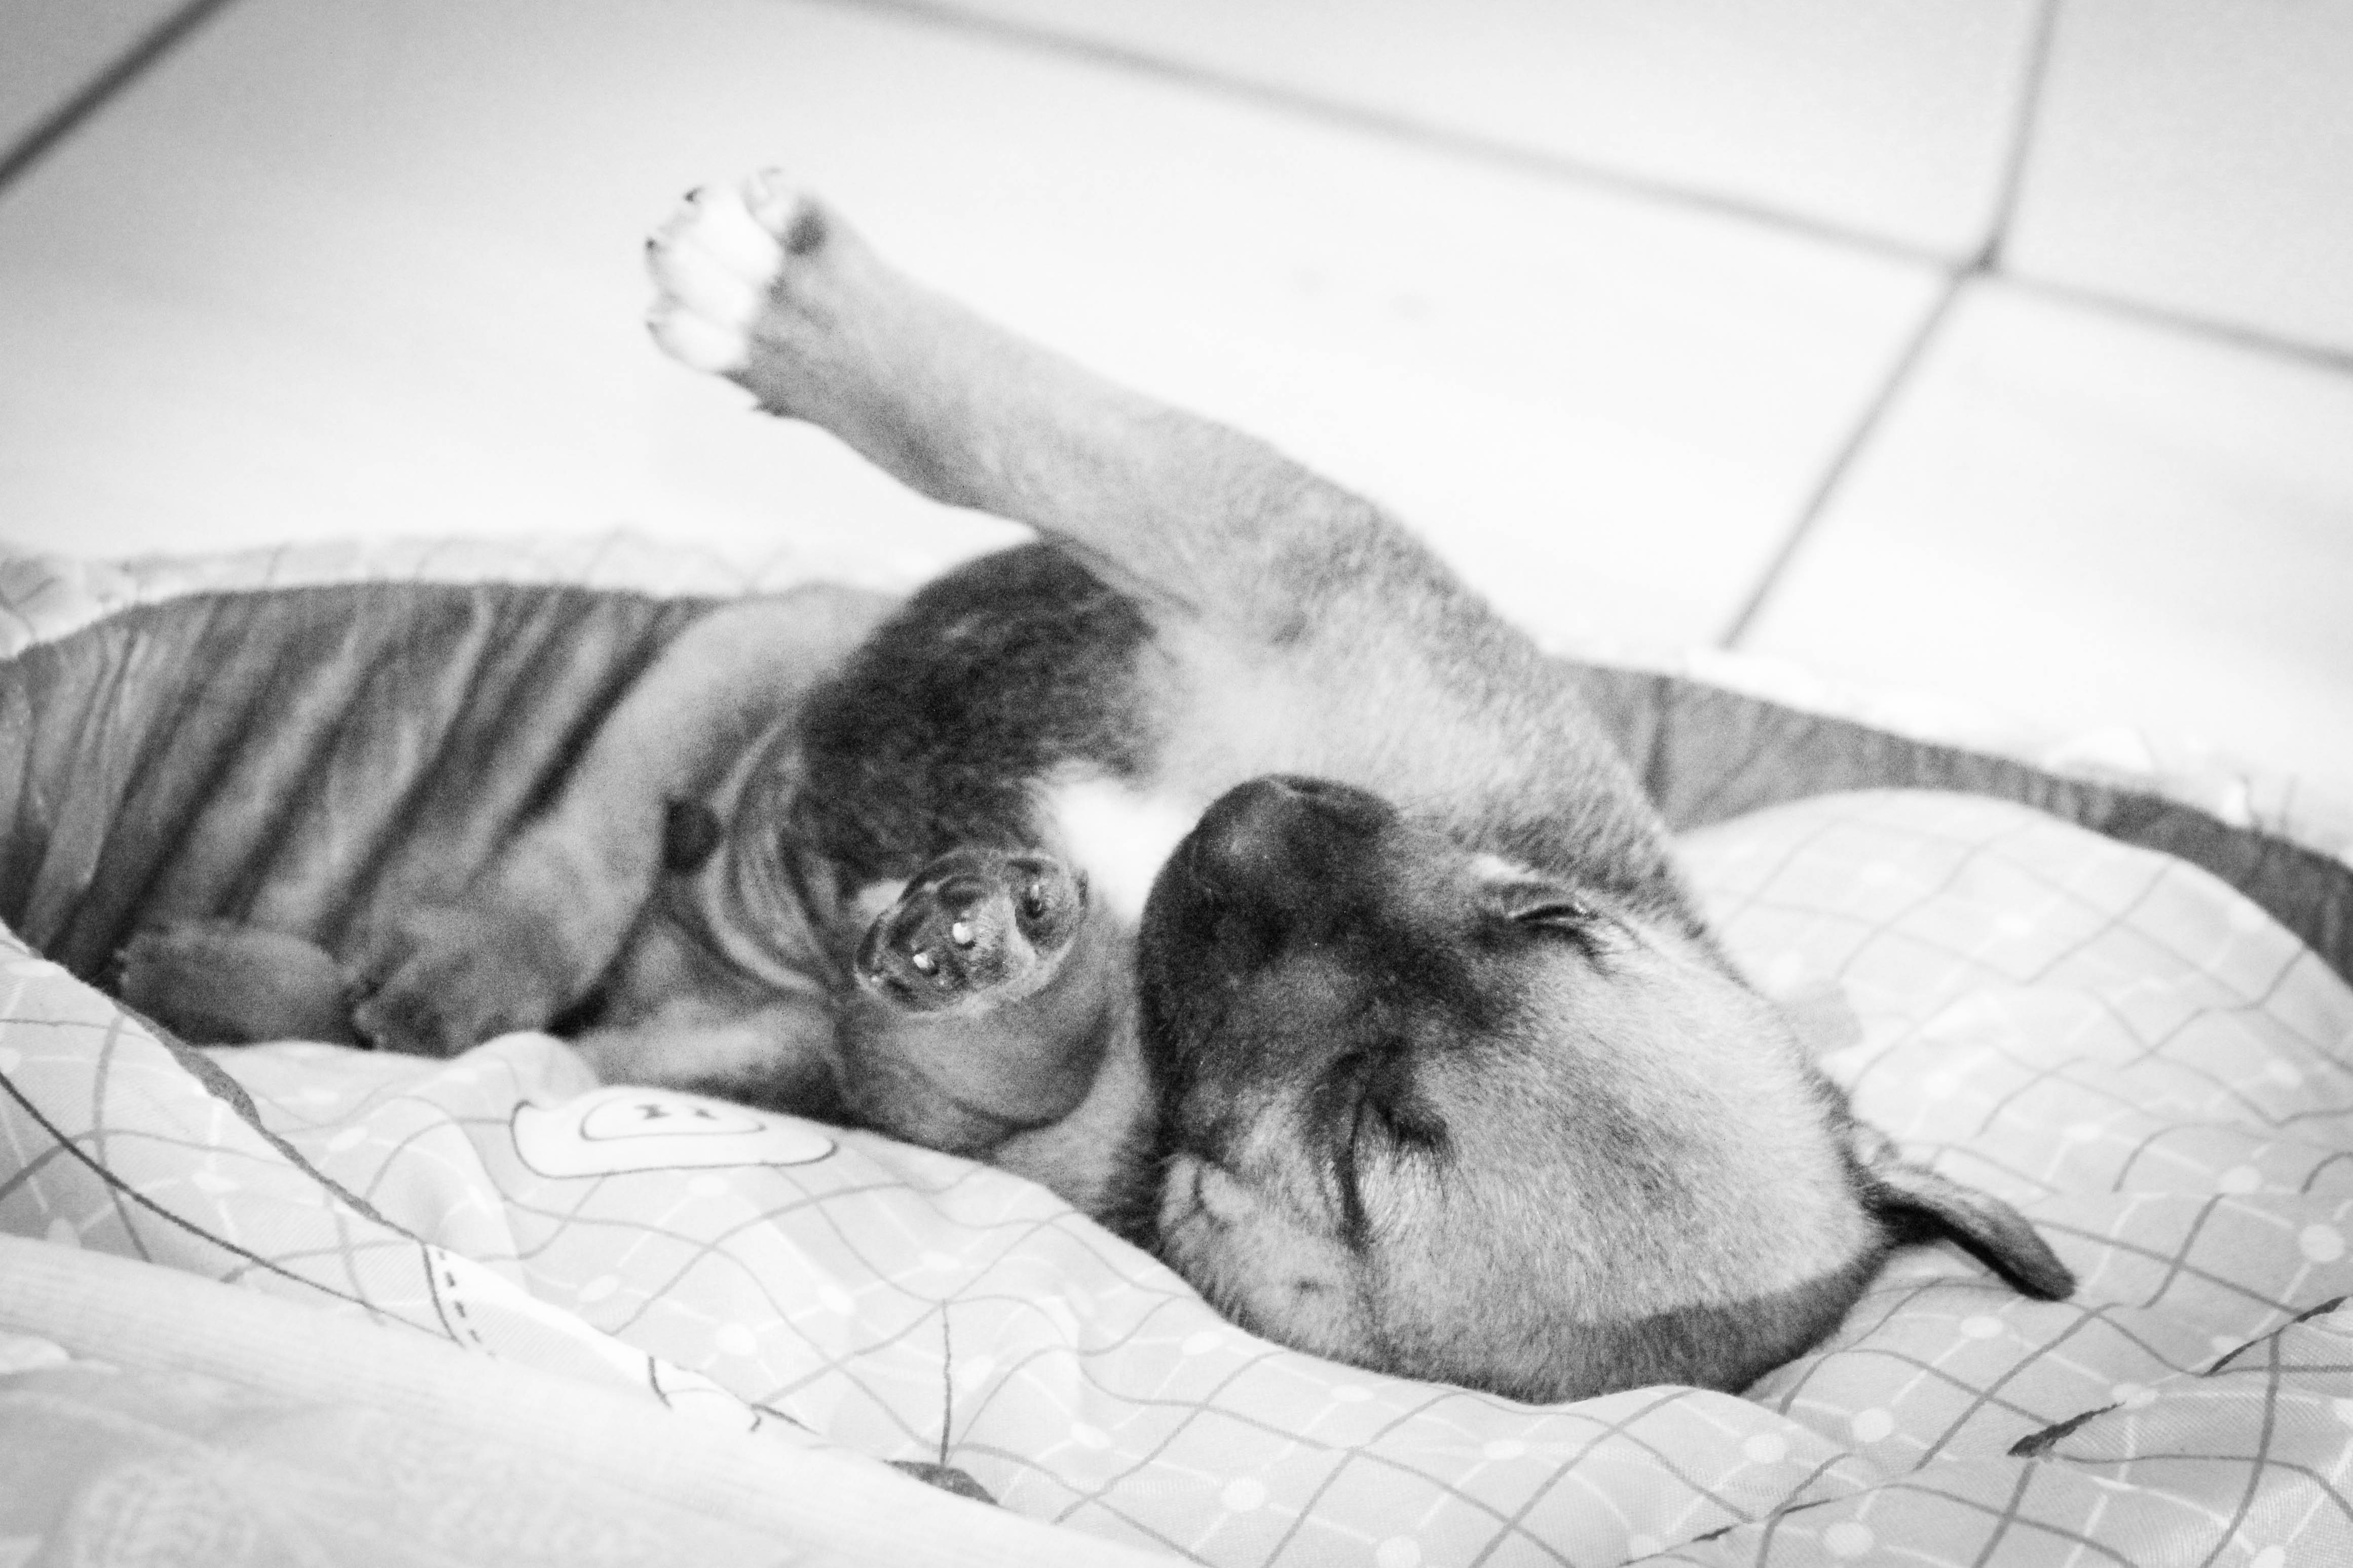
person, black and white, puppy, cat, sleeping, mammal, monochrome, nap, sleep, drawing, infant, interaction, monochrome photography, human action